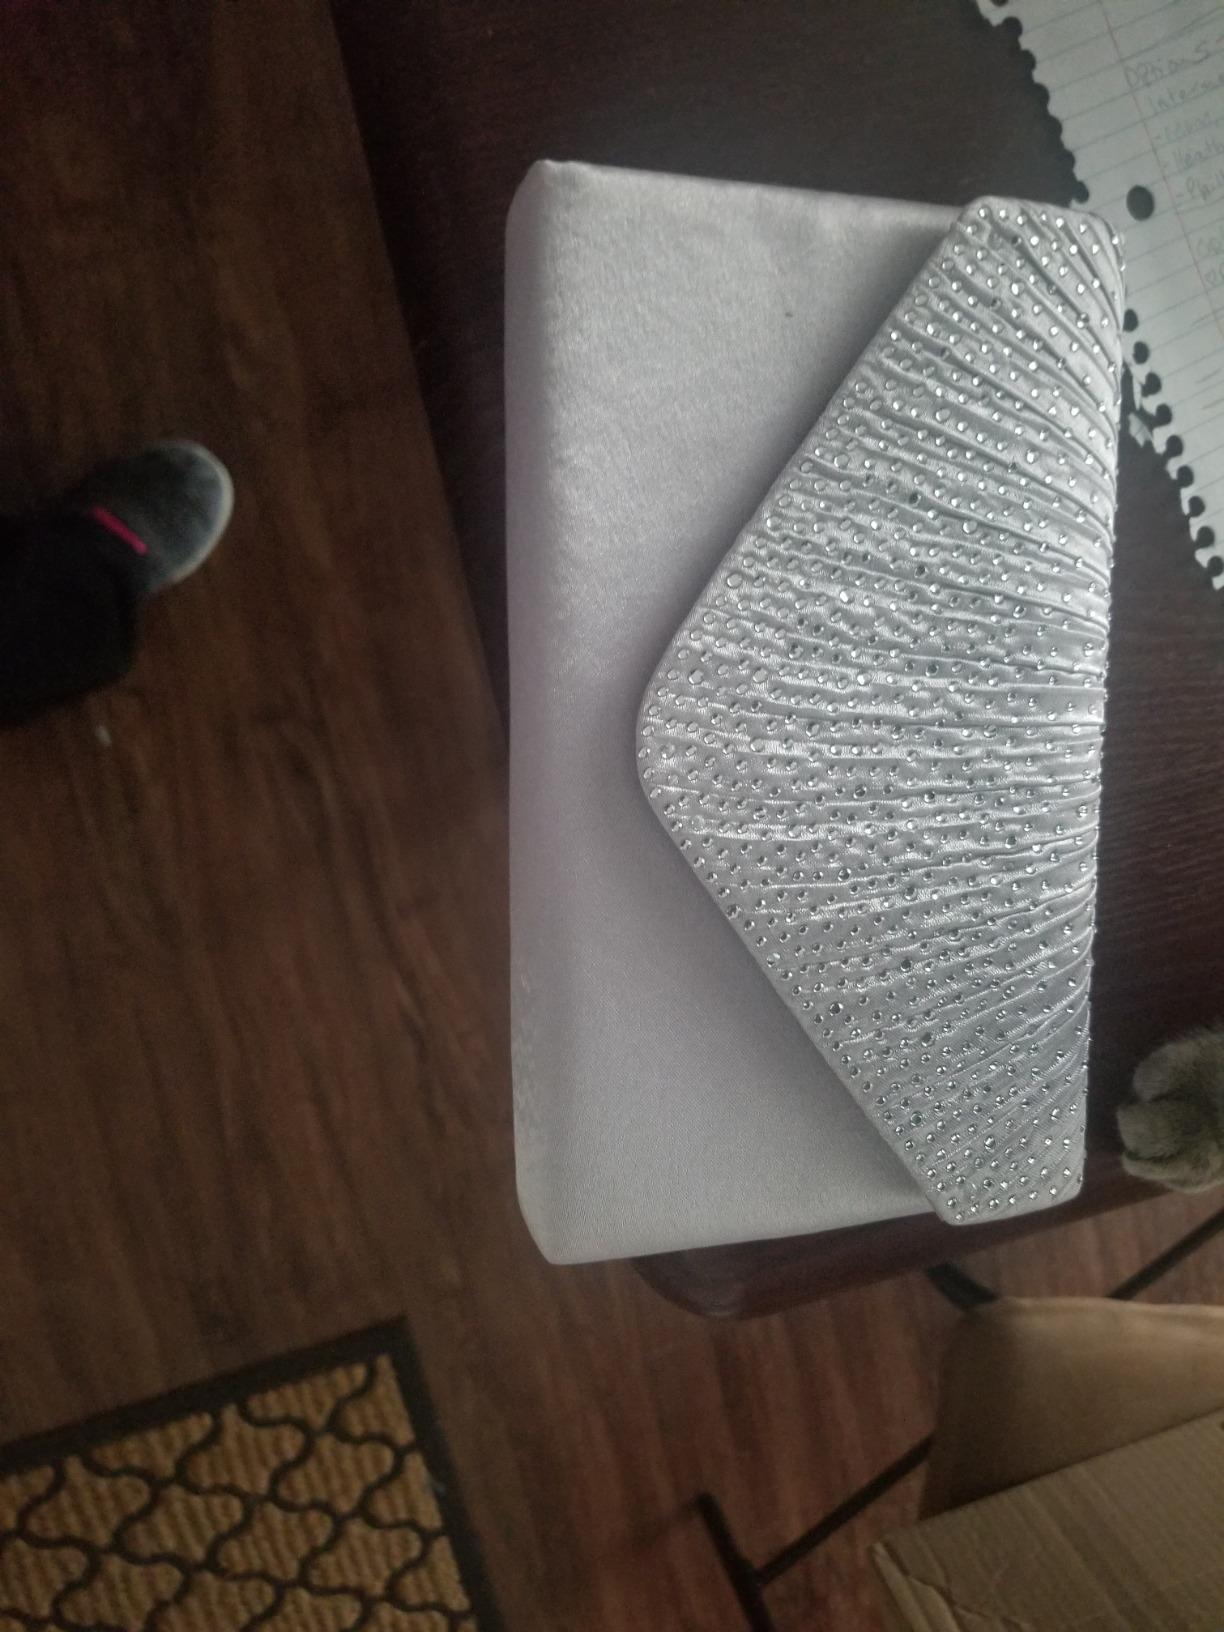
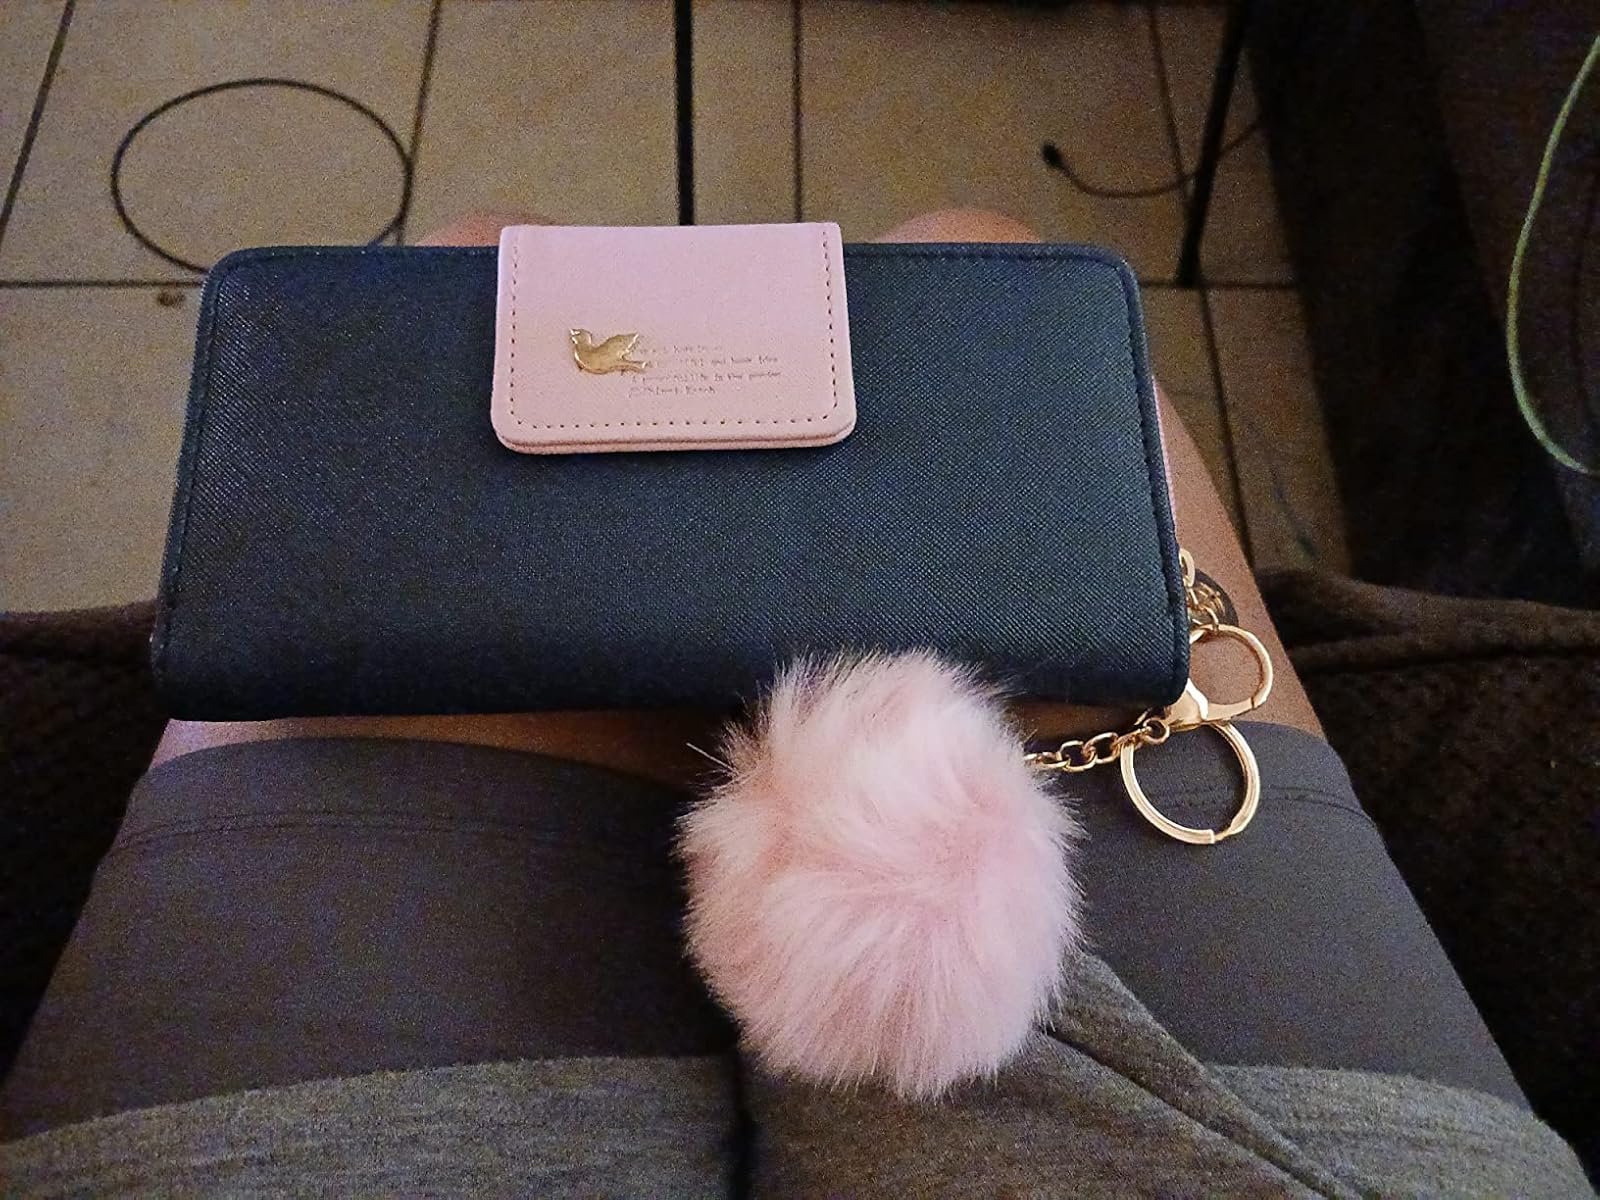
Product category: accessories_handbag
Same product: no